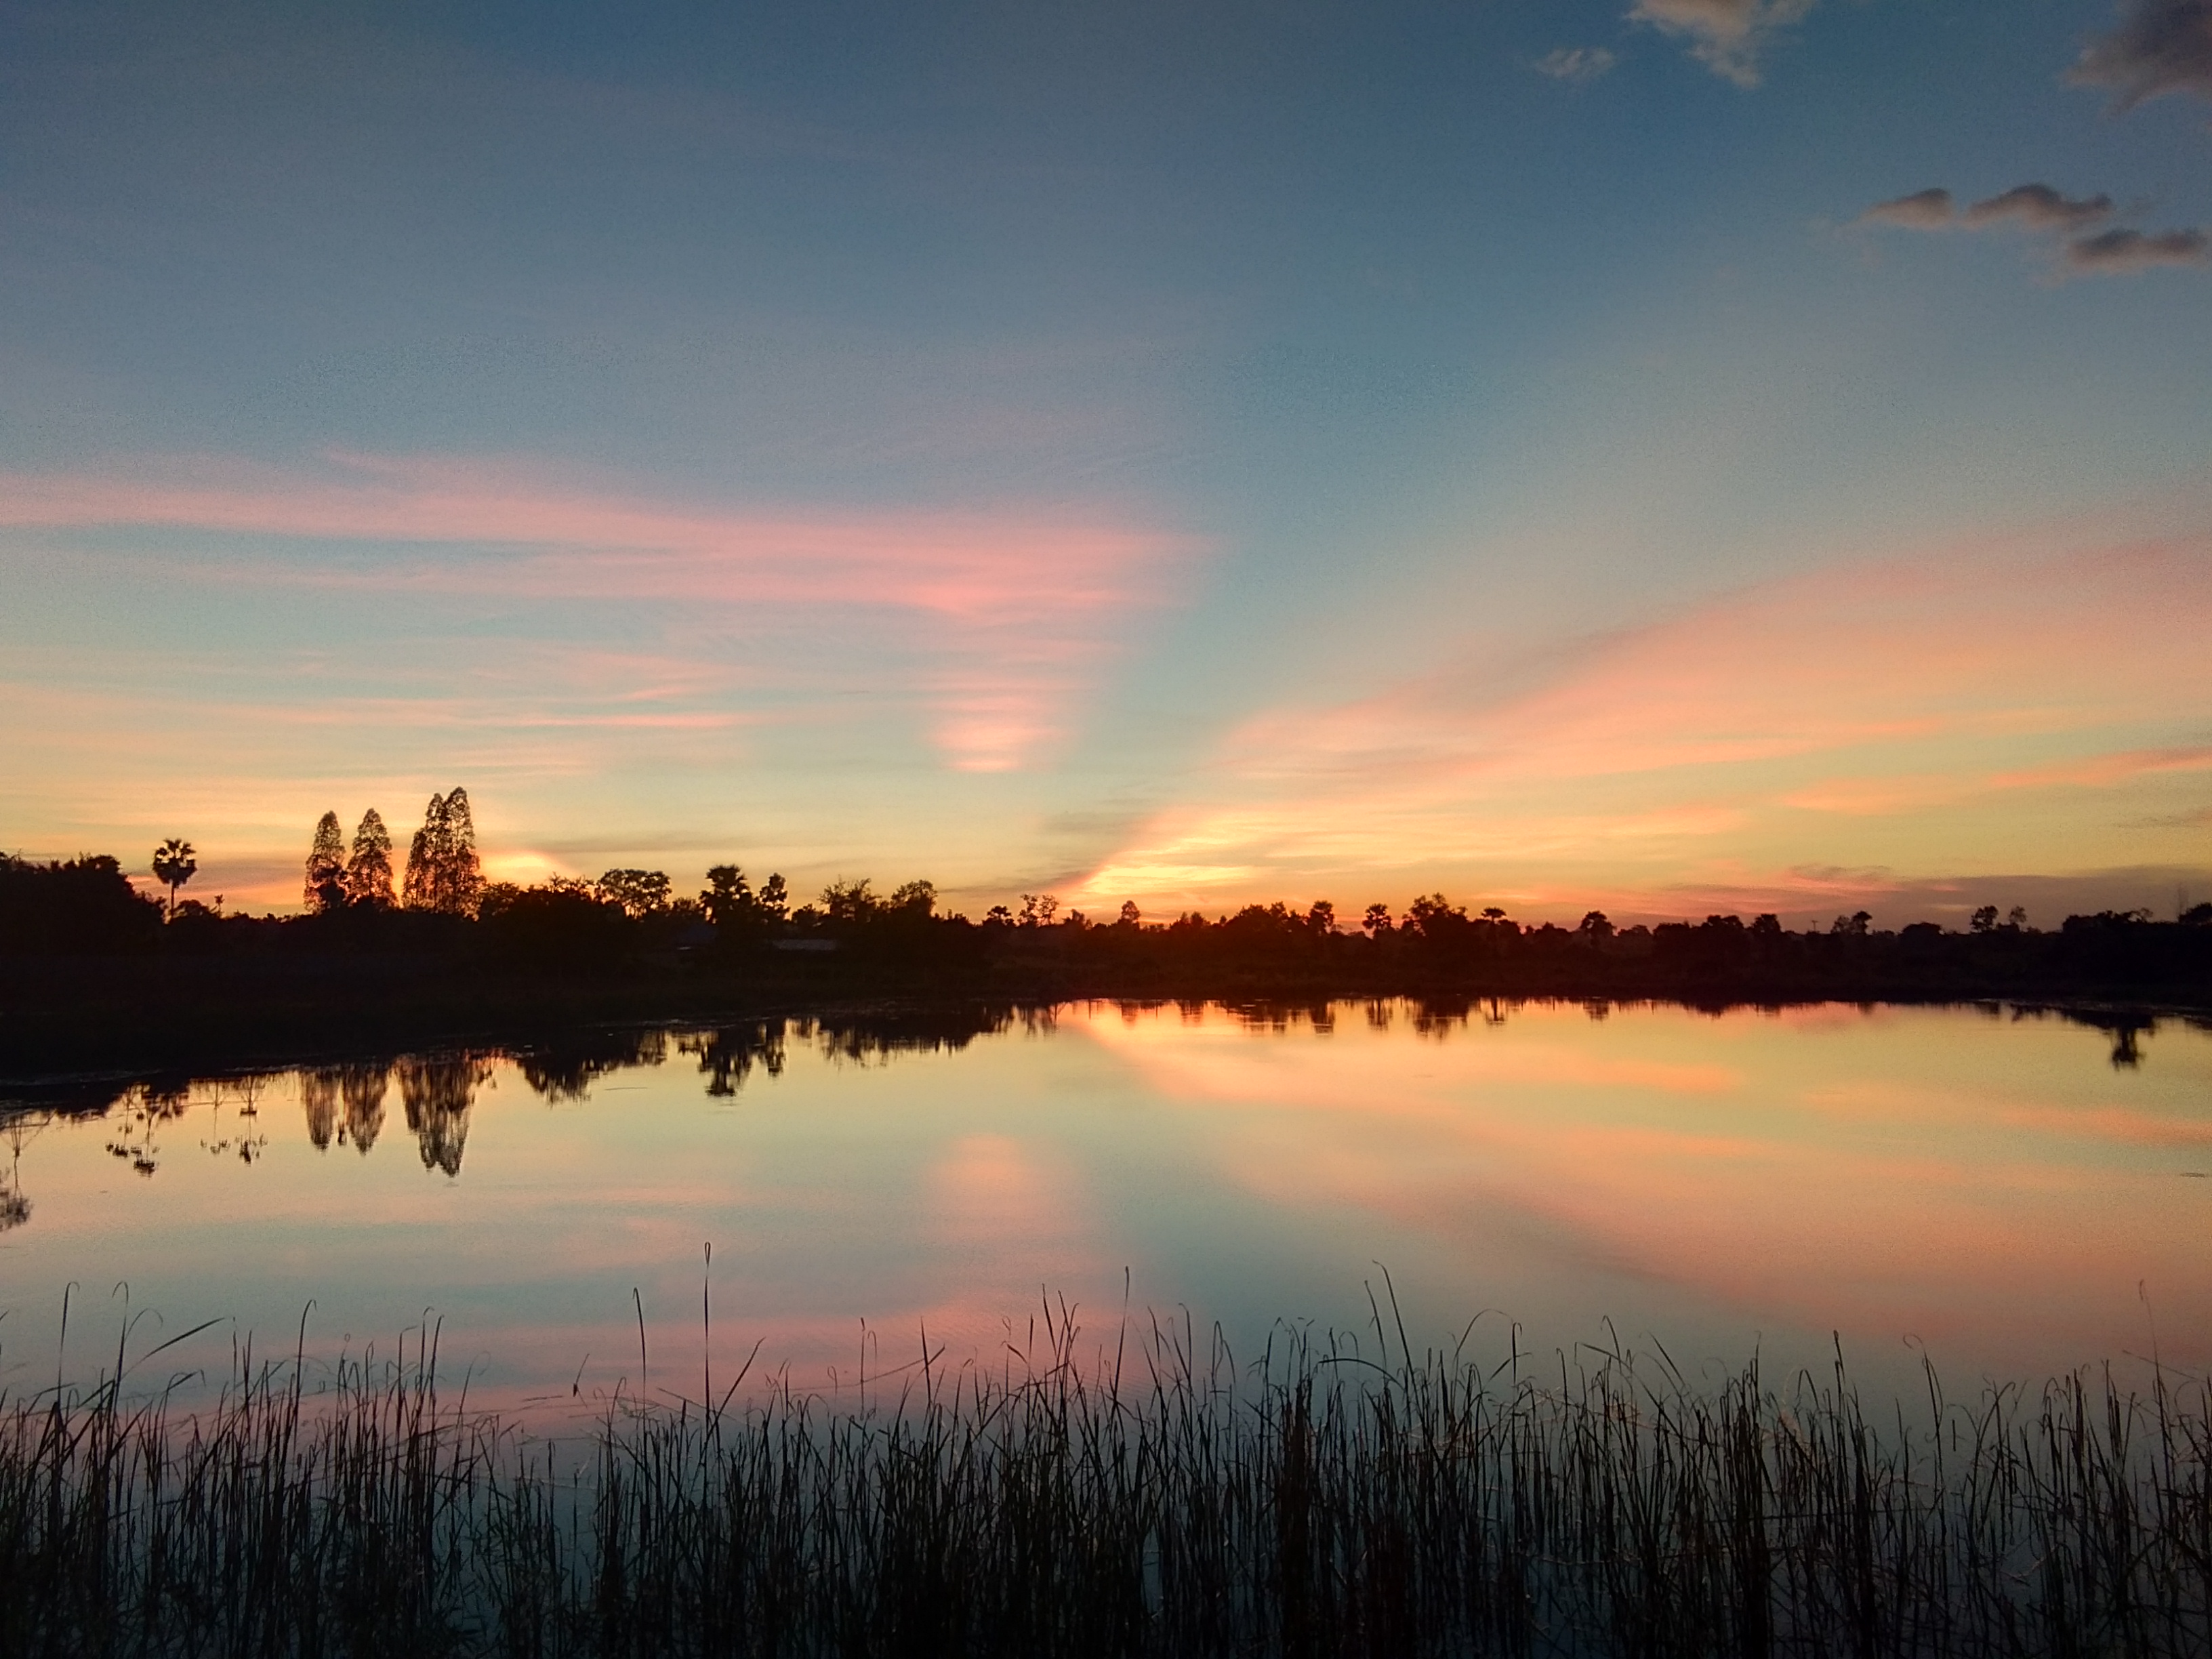
sunset, sky, natural landscape, reflection, nature, horizon, water, sunrise, afterglow, evening, atmospheric phenomenon, dusk, morning, cloud, lake, dawn, calm, red sky at morning, atmosphere, marsh, tree, river, bank, landscape, loch, wetland, reservoir, sunlight, bog, floodplain